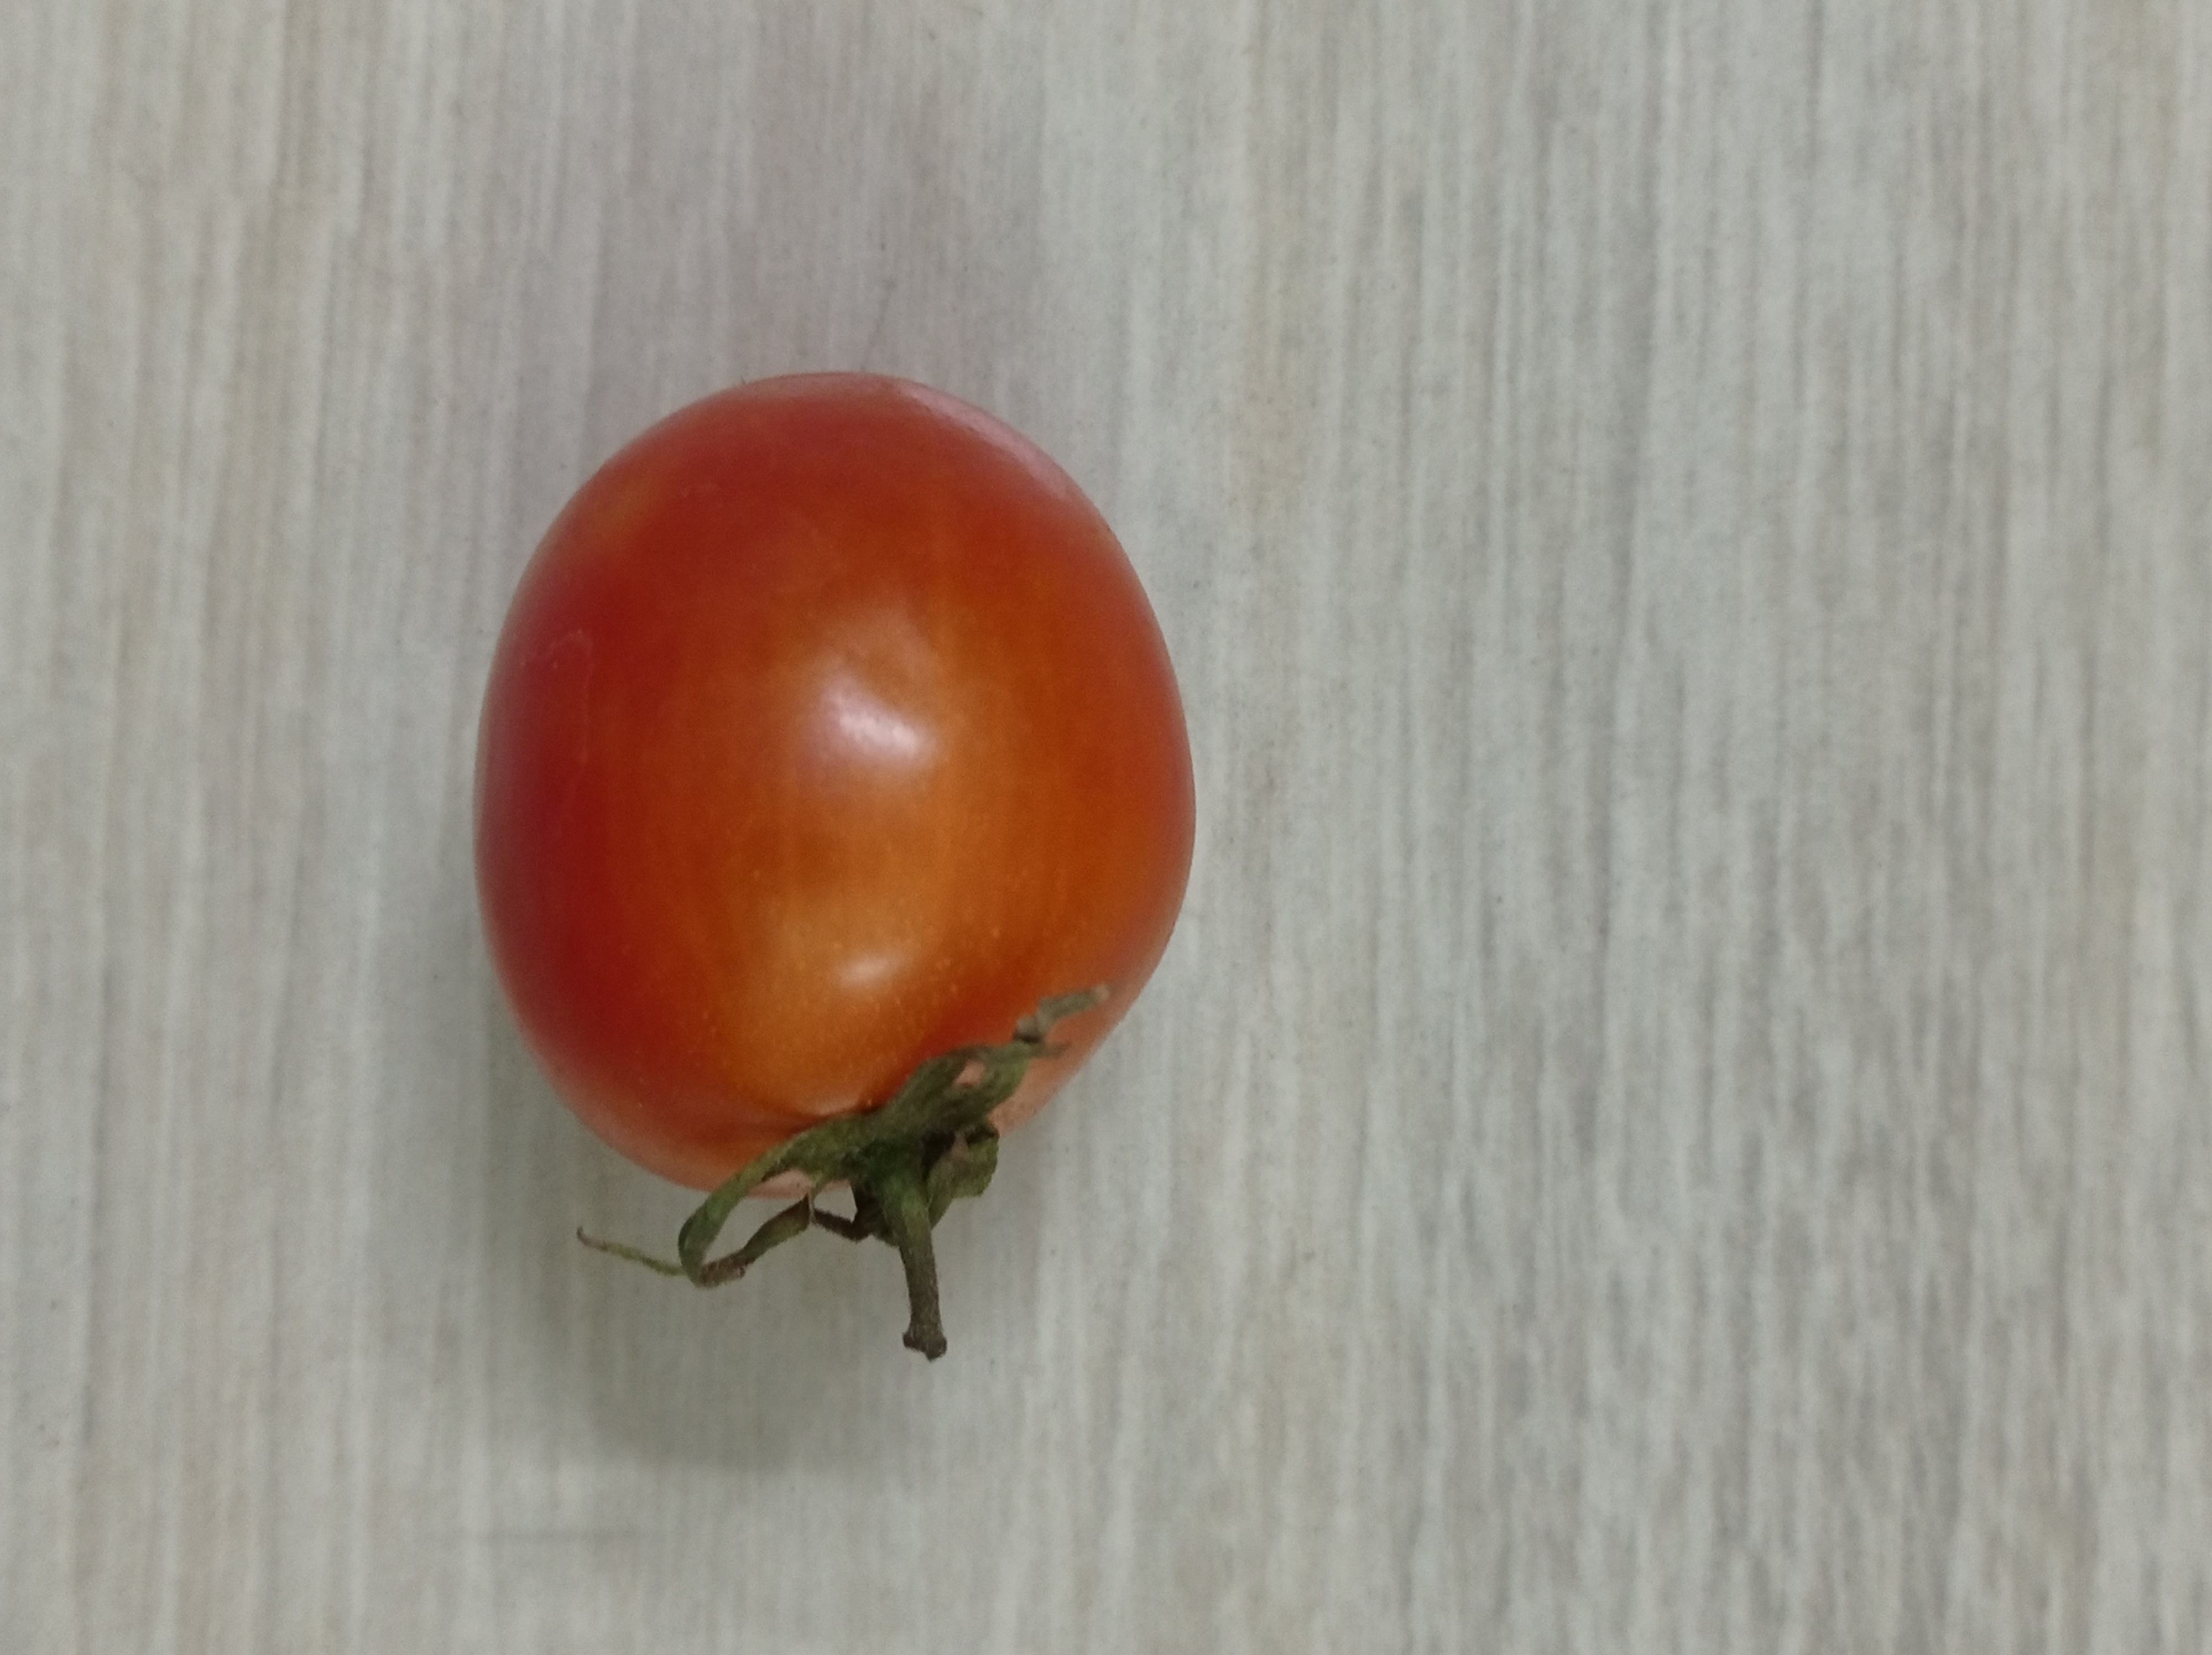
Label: Fresh